2011 Indian Grand Prix

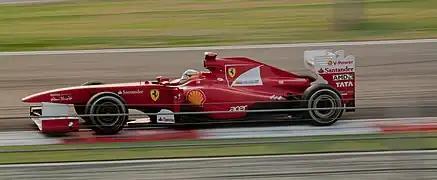
Fernando Alonso qualified in third position.

The second qualifying period was topped by Sebastian Vettel, who remained the only driver of the weekend to break the 1:25.000 barrier. Jaime Alguersuari and Vitaly Petrov set identical lap times to the thousandth of a second, with both drivers recording a lap time of 1:26.319, and finishing the session in tenth and eleventh place respectively. Alguersuari advanced to the third and final qualifying period by virtue of having set his lap time before Petrov. Petrov finished the session eleventh, which became sixteenth when his penalty from the was applied. Michael Schumacher qualified twelfth after complaining of a vibration in the rear of the car, ahead of Paul di Resta, Pastor Maldonado, Bruno Senna, Rubens Barrichello, Petrov and Sergio Pérez in seventeenth. Pérez was later moved back to twentieth place, having earned a three-place penalty for ignoring yellow flags in practice, and started the race behind teammate Kobayashi and the Team Lotus cars of Kovalainen and Trulli.